Österreichischer Lloyd

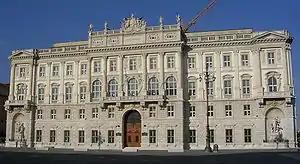
The company's headquarters in Trieste

In 1833, 19 sea transport insurance companies, banking houses and numerous individual shareholders, among them the Austrian politician Karl Ludwig von Bruck, decided to form the Austrian Lloyd Trieste. Originally the company answered the purpose to exchange information on European maritime trade and oversea markets, modelled on Lloyd's Register in London. Relying on a network of business correspondents and newspapers circulating in the Port of Trieste, it issued shipping news and also undertook to provide postal services with sailing vessels supplied by the Austrian Navy.